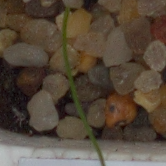
Label: loose_silkybent